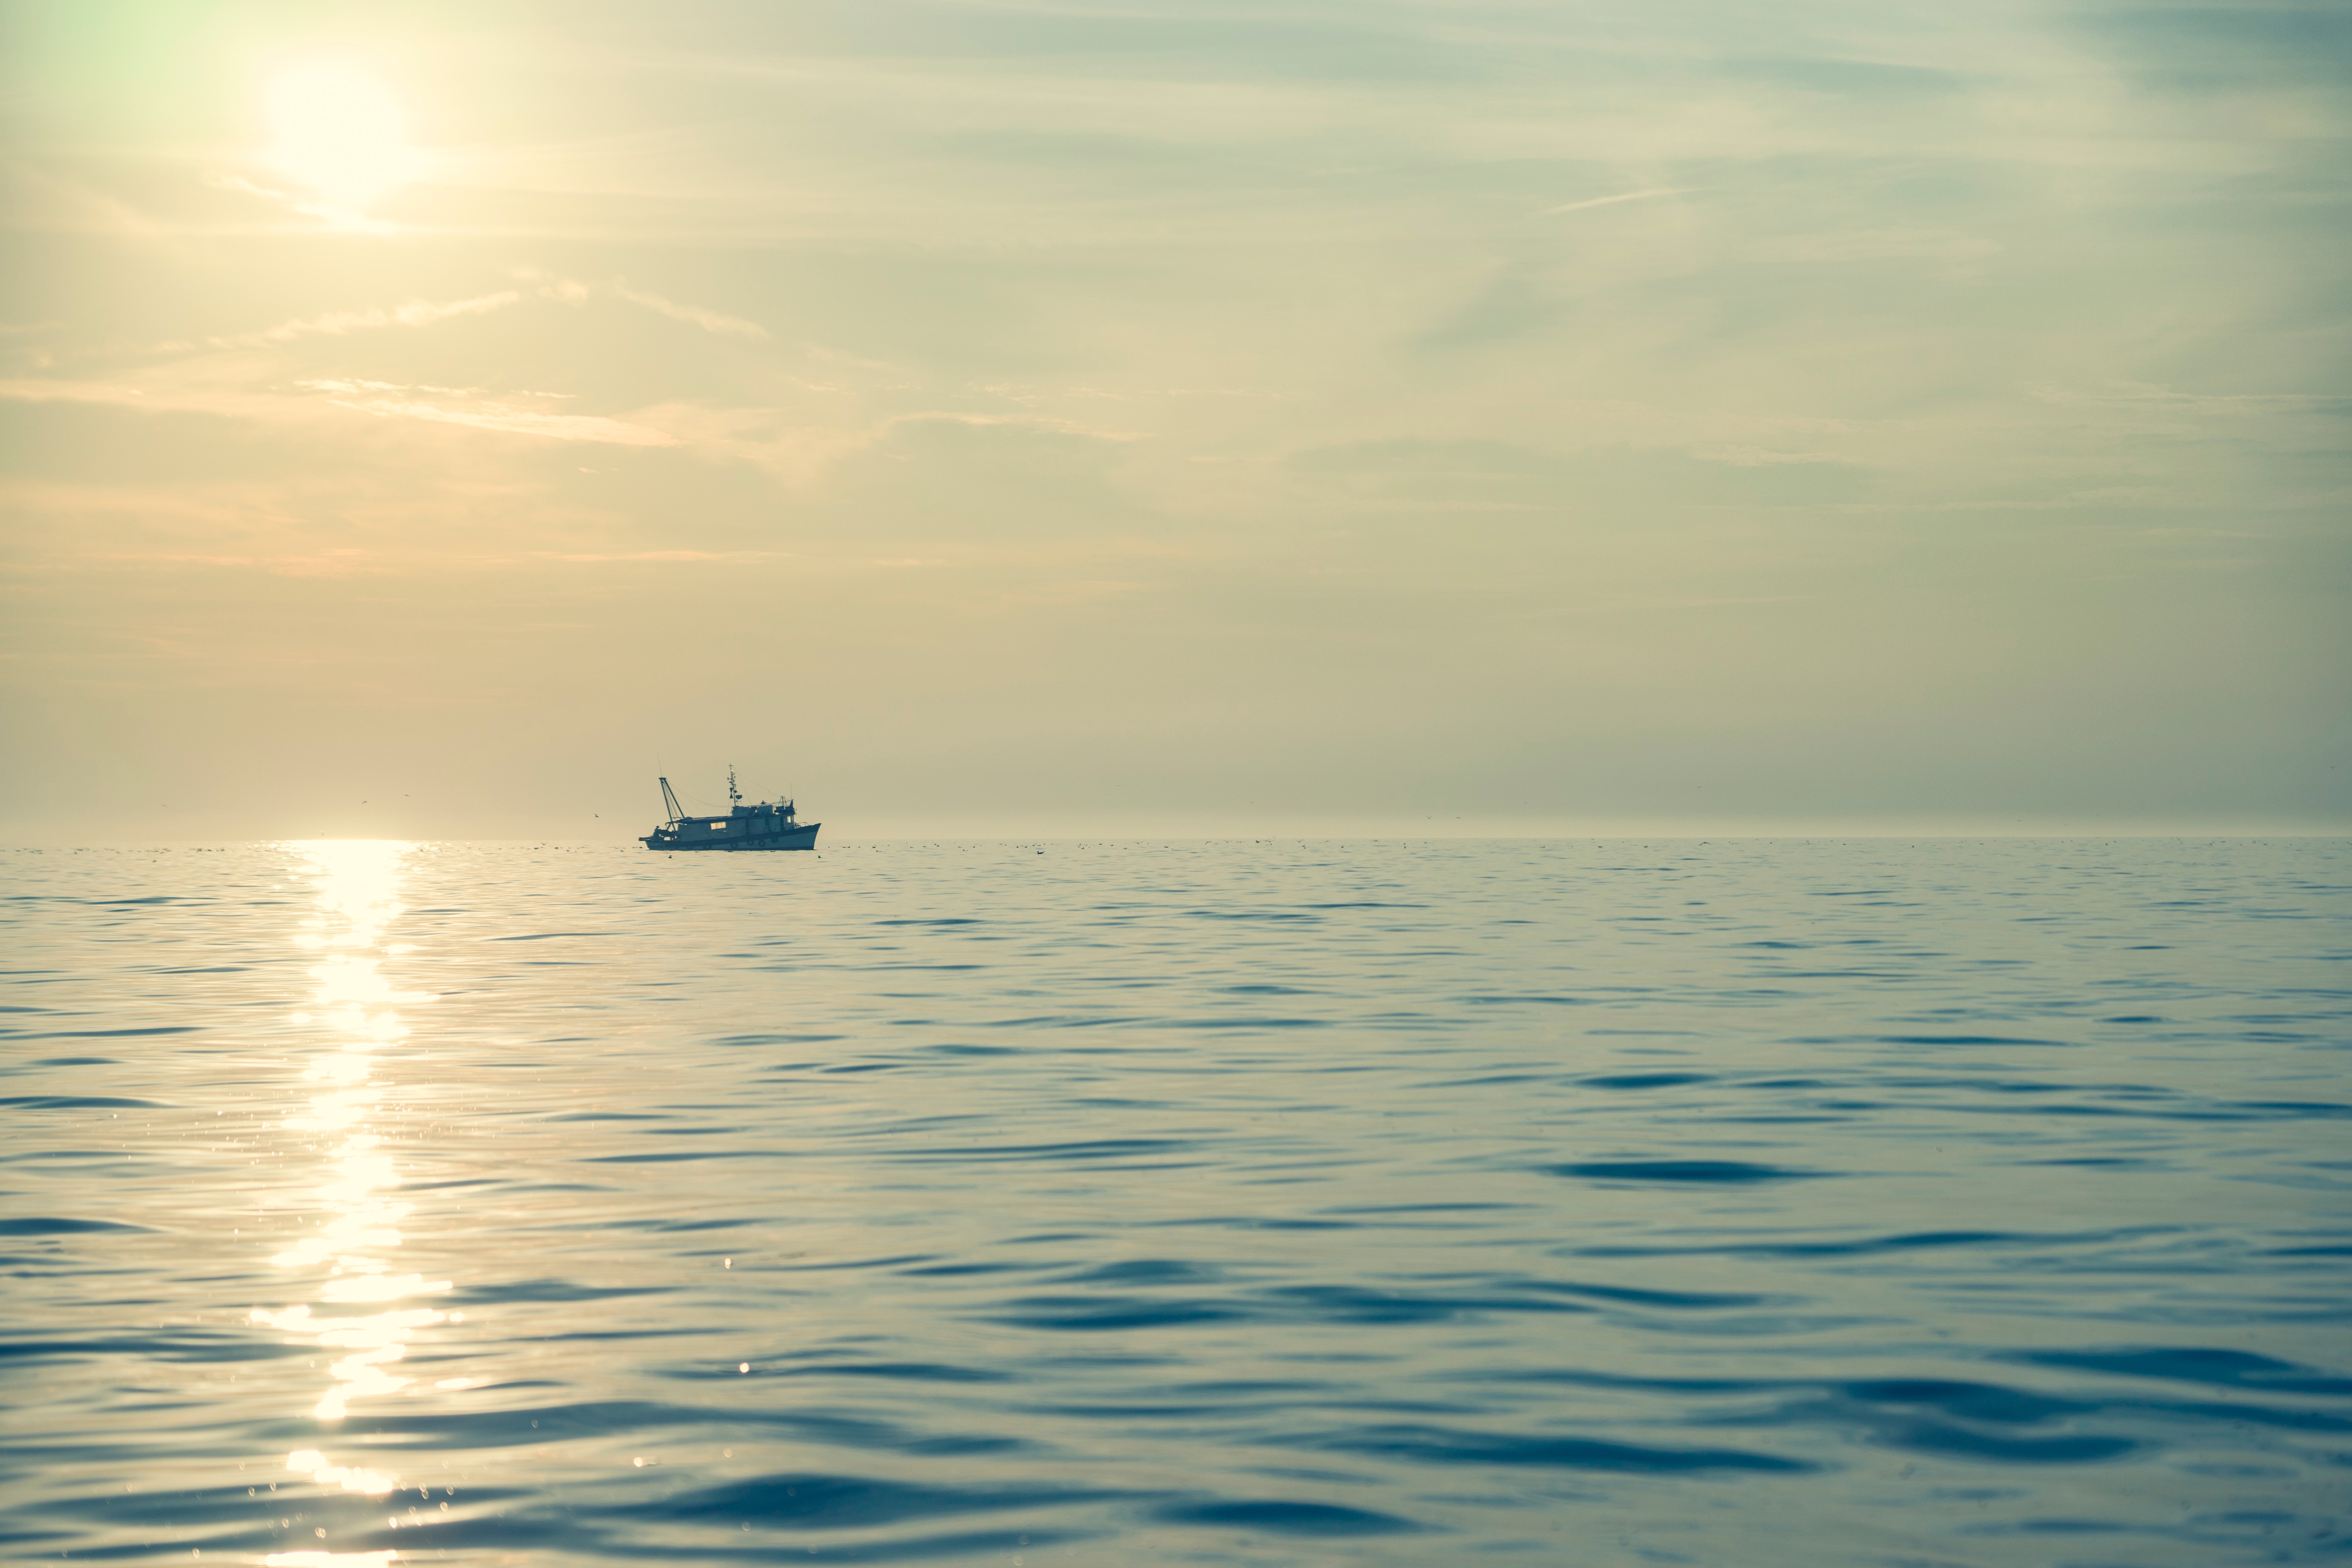
sea, coast, ocean, horizon, cloud, sky, sun, sunrise, sunset, sunlight, morning, shore, wave, lake, dawn, ship, dusk, evening, reflection, vehicle, fishing, fisherman, bay, atmospheric phenomenon, wind wave